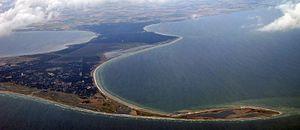
Falsterbo est une petite ville de Suède, située à l'extrême sud de la Scanie et qui fait partie de la localité regroupée de Skanör med Falsterbo. Elle a obtenu les privilèges de ville au XIIIᵉ siècle.